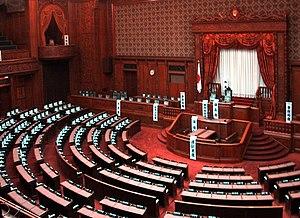
La Chambre des conseillers est la chambre haute de la Diète du Japon.